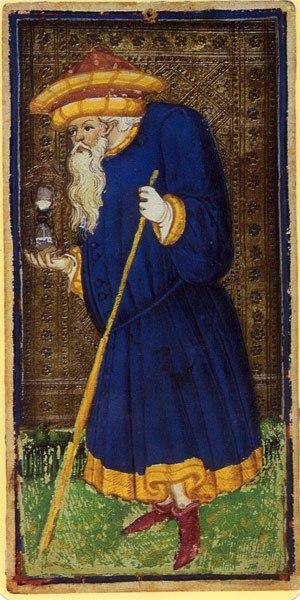
La canne est un accessoire allongé en forme de bâton, touchant le sol et tenu à la main, principalement destiné à aider la marche, bien qu'il puisse remplir d'autres fonctions. La spécialisation du mot canne au sens de « bâton léger sur lequel on s'appuie pour marcher » n'est pas attestée avant le XVIᵉ siècle, puis au sens de « bâton de promenade » au XVIIᵉ siècle et est vraisemblablement empruntée à l'italien canna, issu du latin canna « roseau ». La canne connaît d'innombrables déclinaisons de forme, d'usage, voire de dénomination.
Le tarot Visconti-Sforza est un ensemble de cartes de tarot du XVᵉ siècle et l'un des plus anciens connus. Il a eu un impact significatif sur la composition visuelle, la numérotation et l'interprétation des cartes à jouer modernes.